St Magnus the Martyr

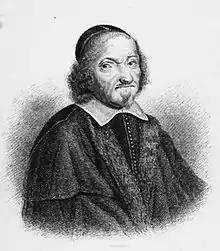
Myles Coverdale

In the mid-14th century the Pope was the Patron of the living and appointed five rectors to the benefice.